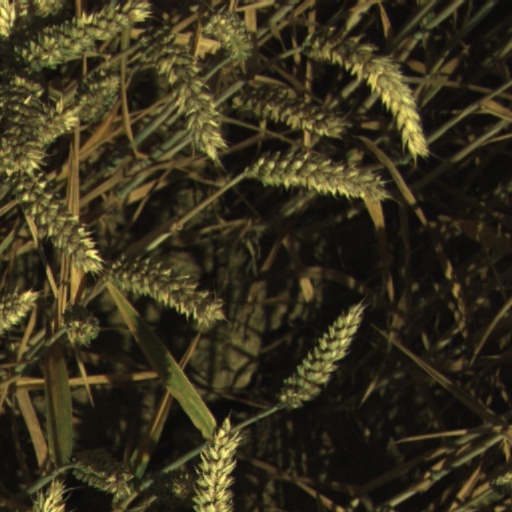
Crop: wheat